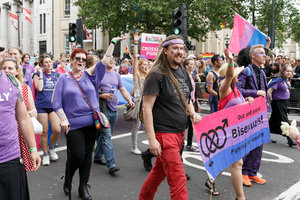
Le drapeau de la fierté bisexuelle a été conçu par Michael Page en 1998 afin de donner à la communauté bisexuelle son propre symbole comparable au drapeau arc-en-ciel de la communauté LGBT dont elle fait partie. Son but était d'accroître la visibilité des bisexuels, tant parmi la société dans son ensemble et au sein de la communauté LGBT.